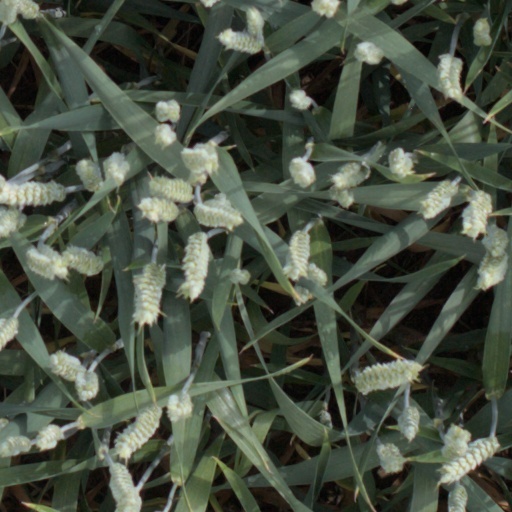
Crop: wheat